The Abysmal Brute

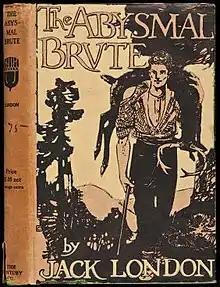
First edition cover

The Abysmal Brute is a novel by American writer Jack London, published in book form in 1913. It is a short novel, and could be regarded as a novelette. It first appeared in September 1911 in "Popular Magazine".